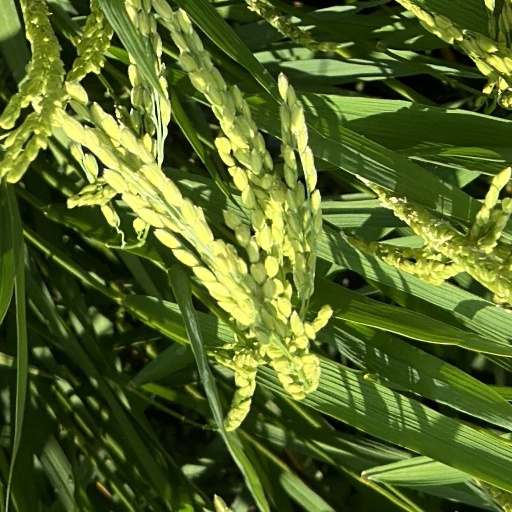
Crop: rice